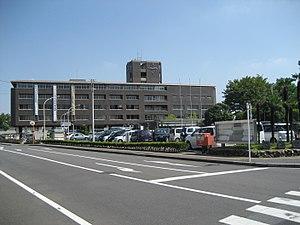
Koshigaya est une ville située dans la préfecture de Saitama, au Japon.